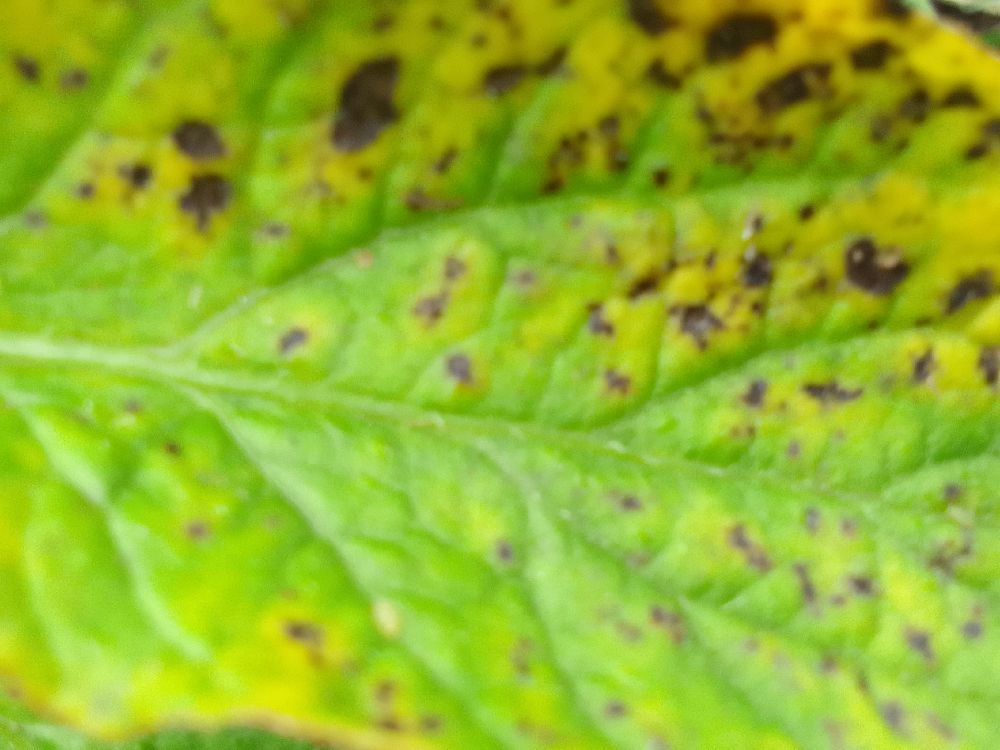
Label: Early blight